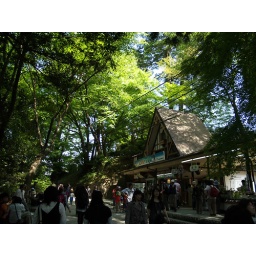
The second road near station of cable car / Mt.Takao